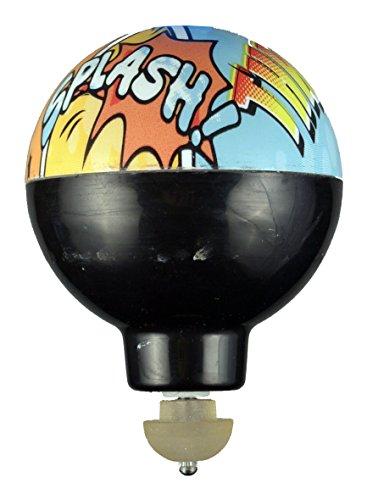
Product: Wiz-z-zer the Original Collectable
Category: Toys & Games | Novelty & Gag Toys
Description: Original Wiz-z-zer is back and available in two styles, rounder, and wedge, with 8 new graphics.
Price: $6.01
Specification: ProductDimensions:2.8x0x2inches|ItemWeight:4.8ounces|ShippingWeight:4.8ounces(Viewshippingratesandpolicies)|DomesticShipping:ItemcanbeshippedwithinU.S.|InternationalShipping:ThisitemcanbeshippedtoselectcountriesoutsideoftheU.S.LearnMore|ASIN:B06XH15DJG|Itemmodelnumber:420|Manufacturerrecommendedage:5yearsandup